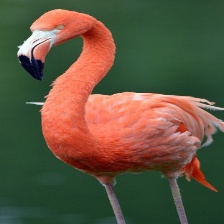
Species: AMERICAN FLAMINGO
Scientific name: PHOENICOPTERUS RUBER